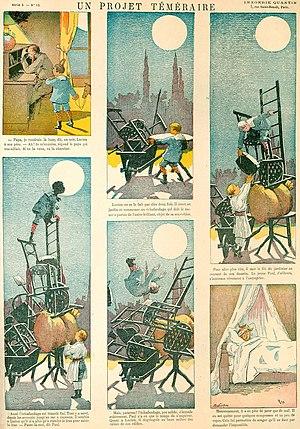
Rip, «
La Maison Quantin, libellée également « A. Quantin éditeur », est un imprimeur et une maison d'édition française fondée à Paris en 1876 par Albert Quantin et disparue avant 1914. Elle eut un impact important sur la production d'imagerie populaire destinée à la jeunesse. Elle était établie au 7, rue Saint-Benoît, dans le 6ᵉ arrondissement de Paris.